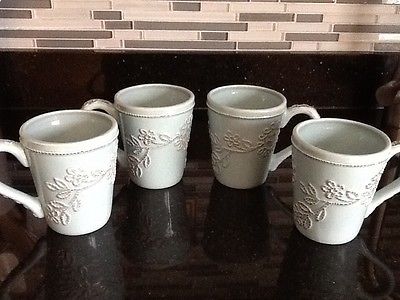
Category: mug